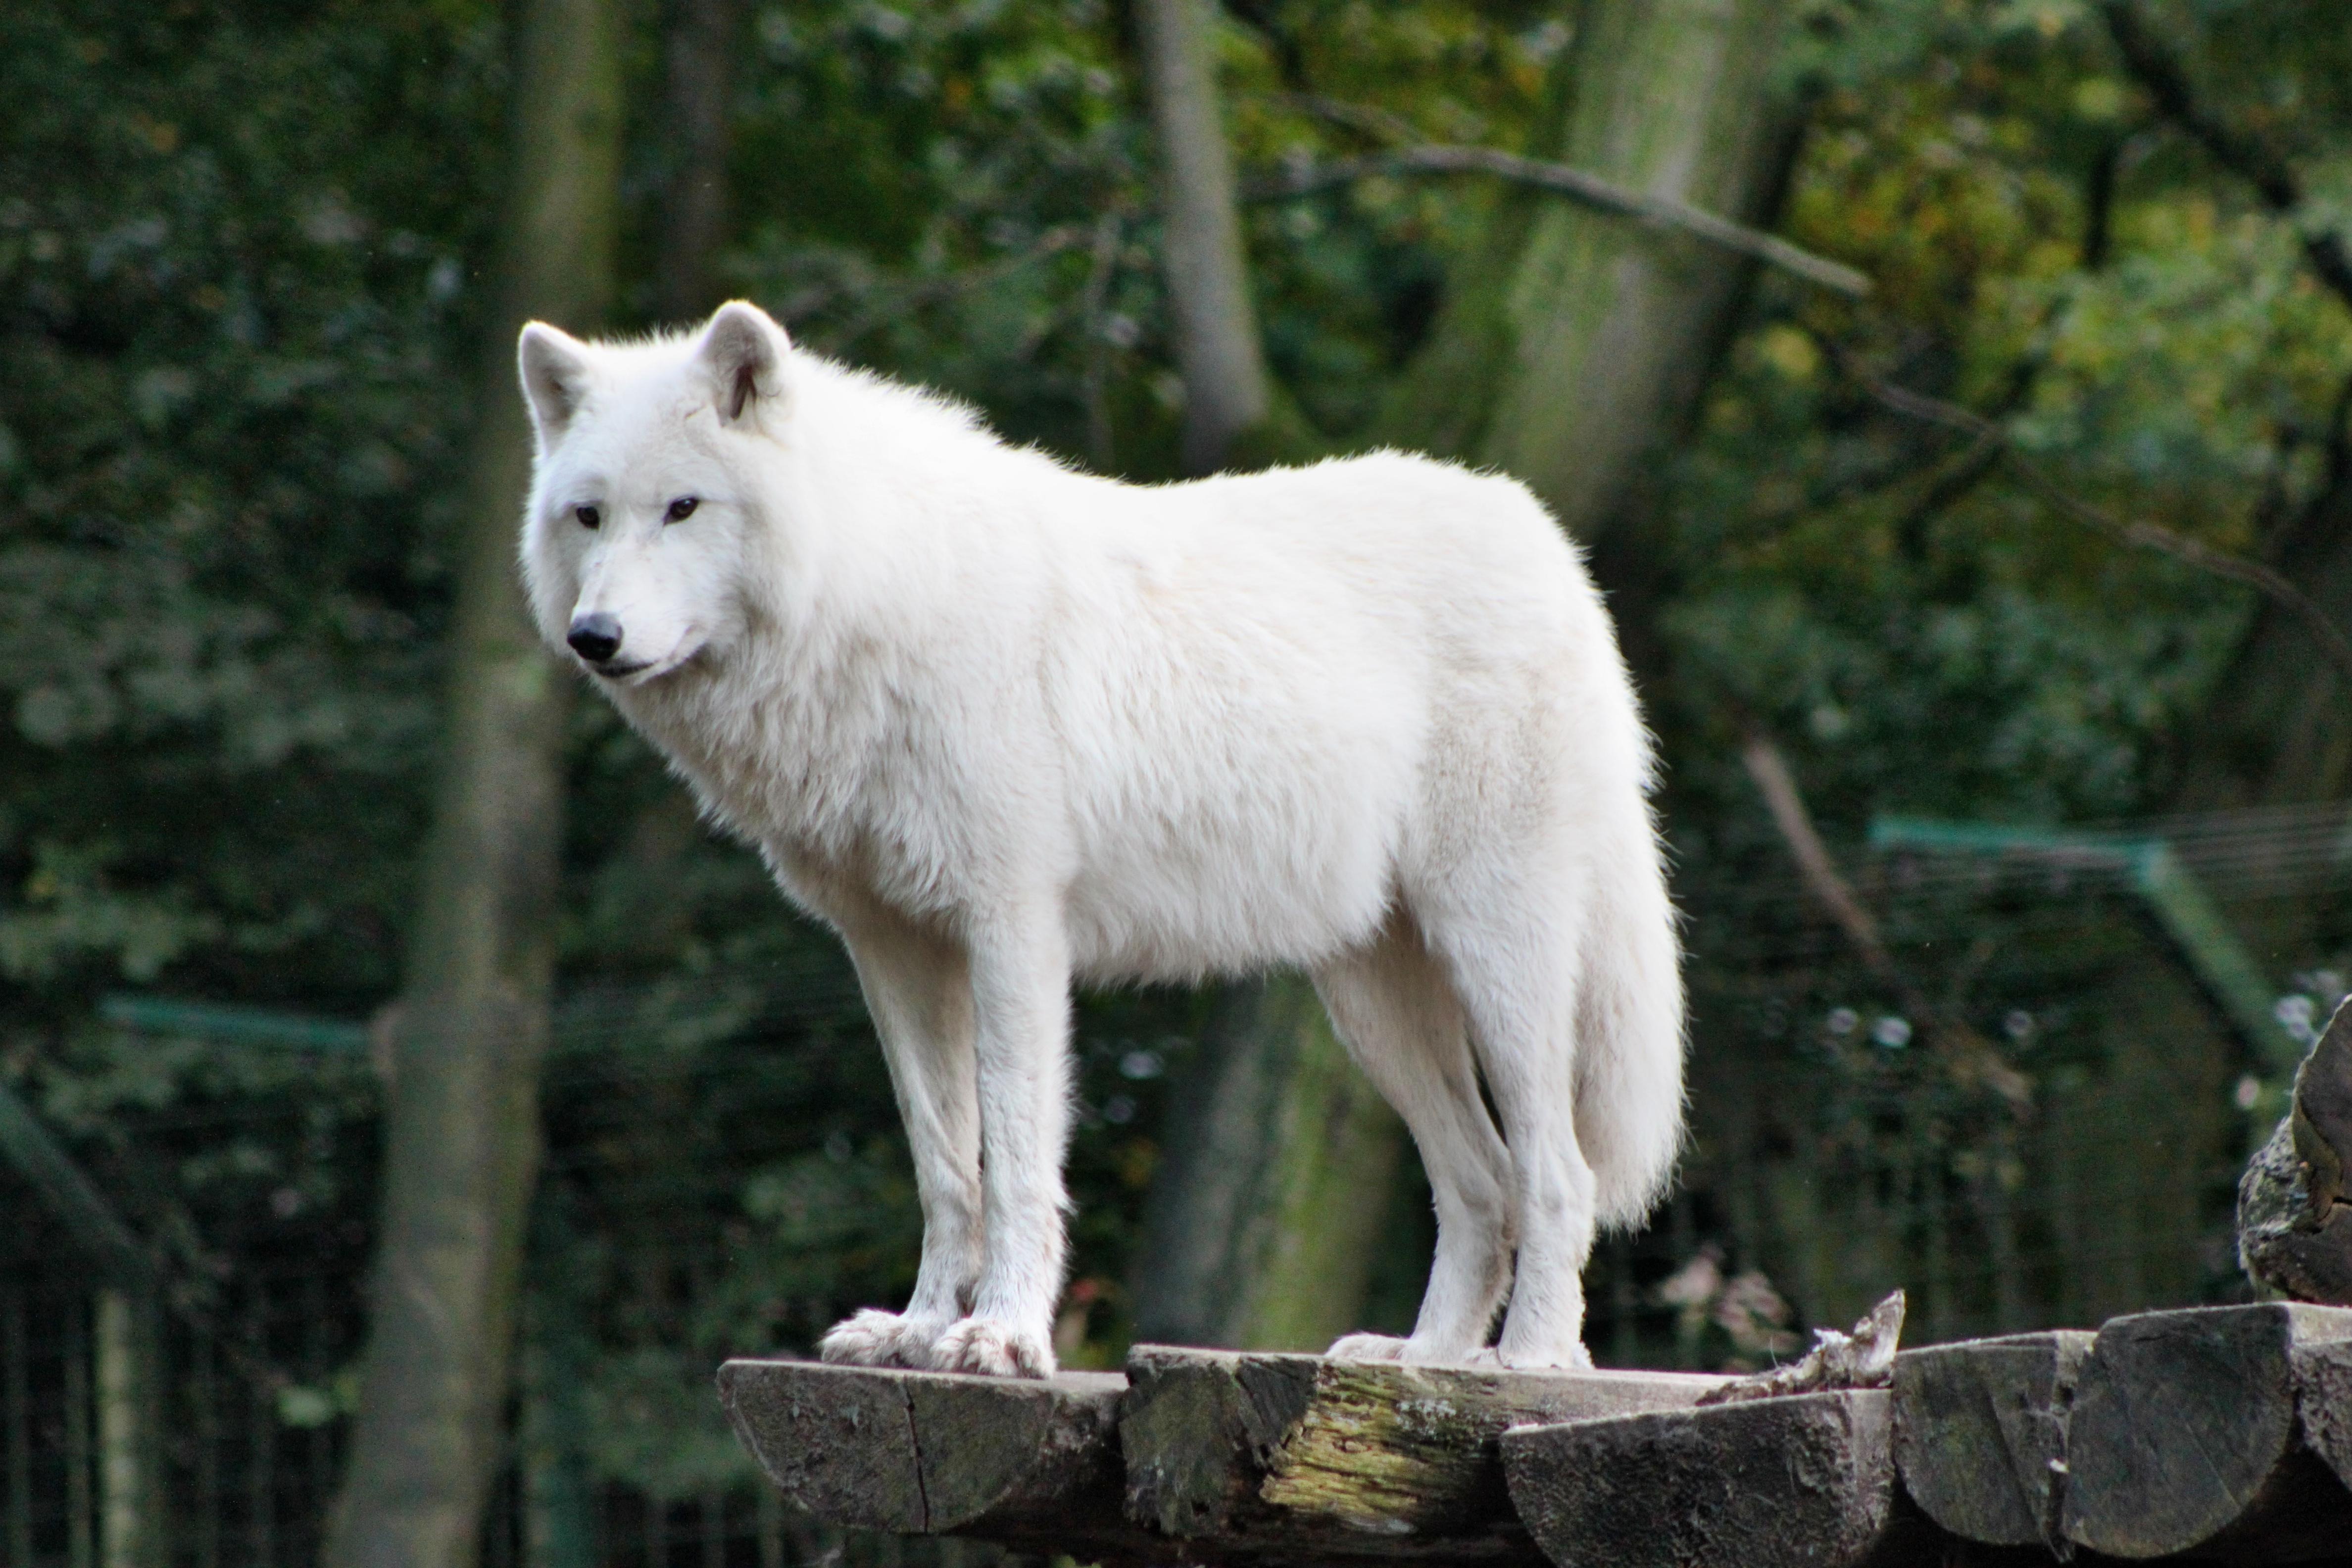
animal, wildlife, wild, zoo, mammal, wolf, fauna, vertebrate, dog like mammal, dog breed group, canis lupus tundrarum